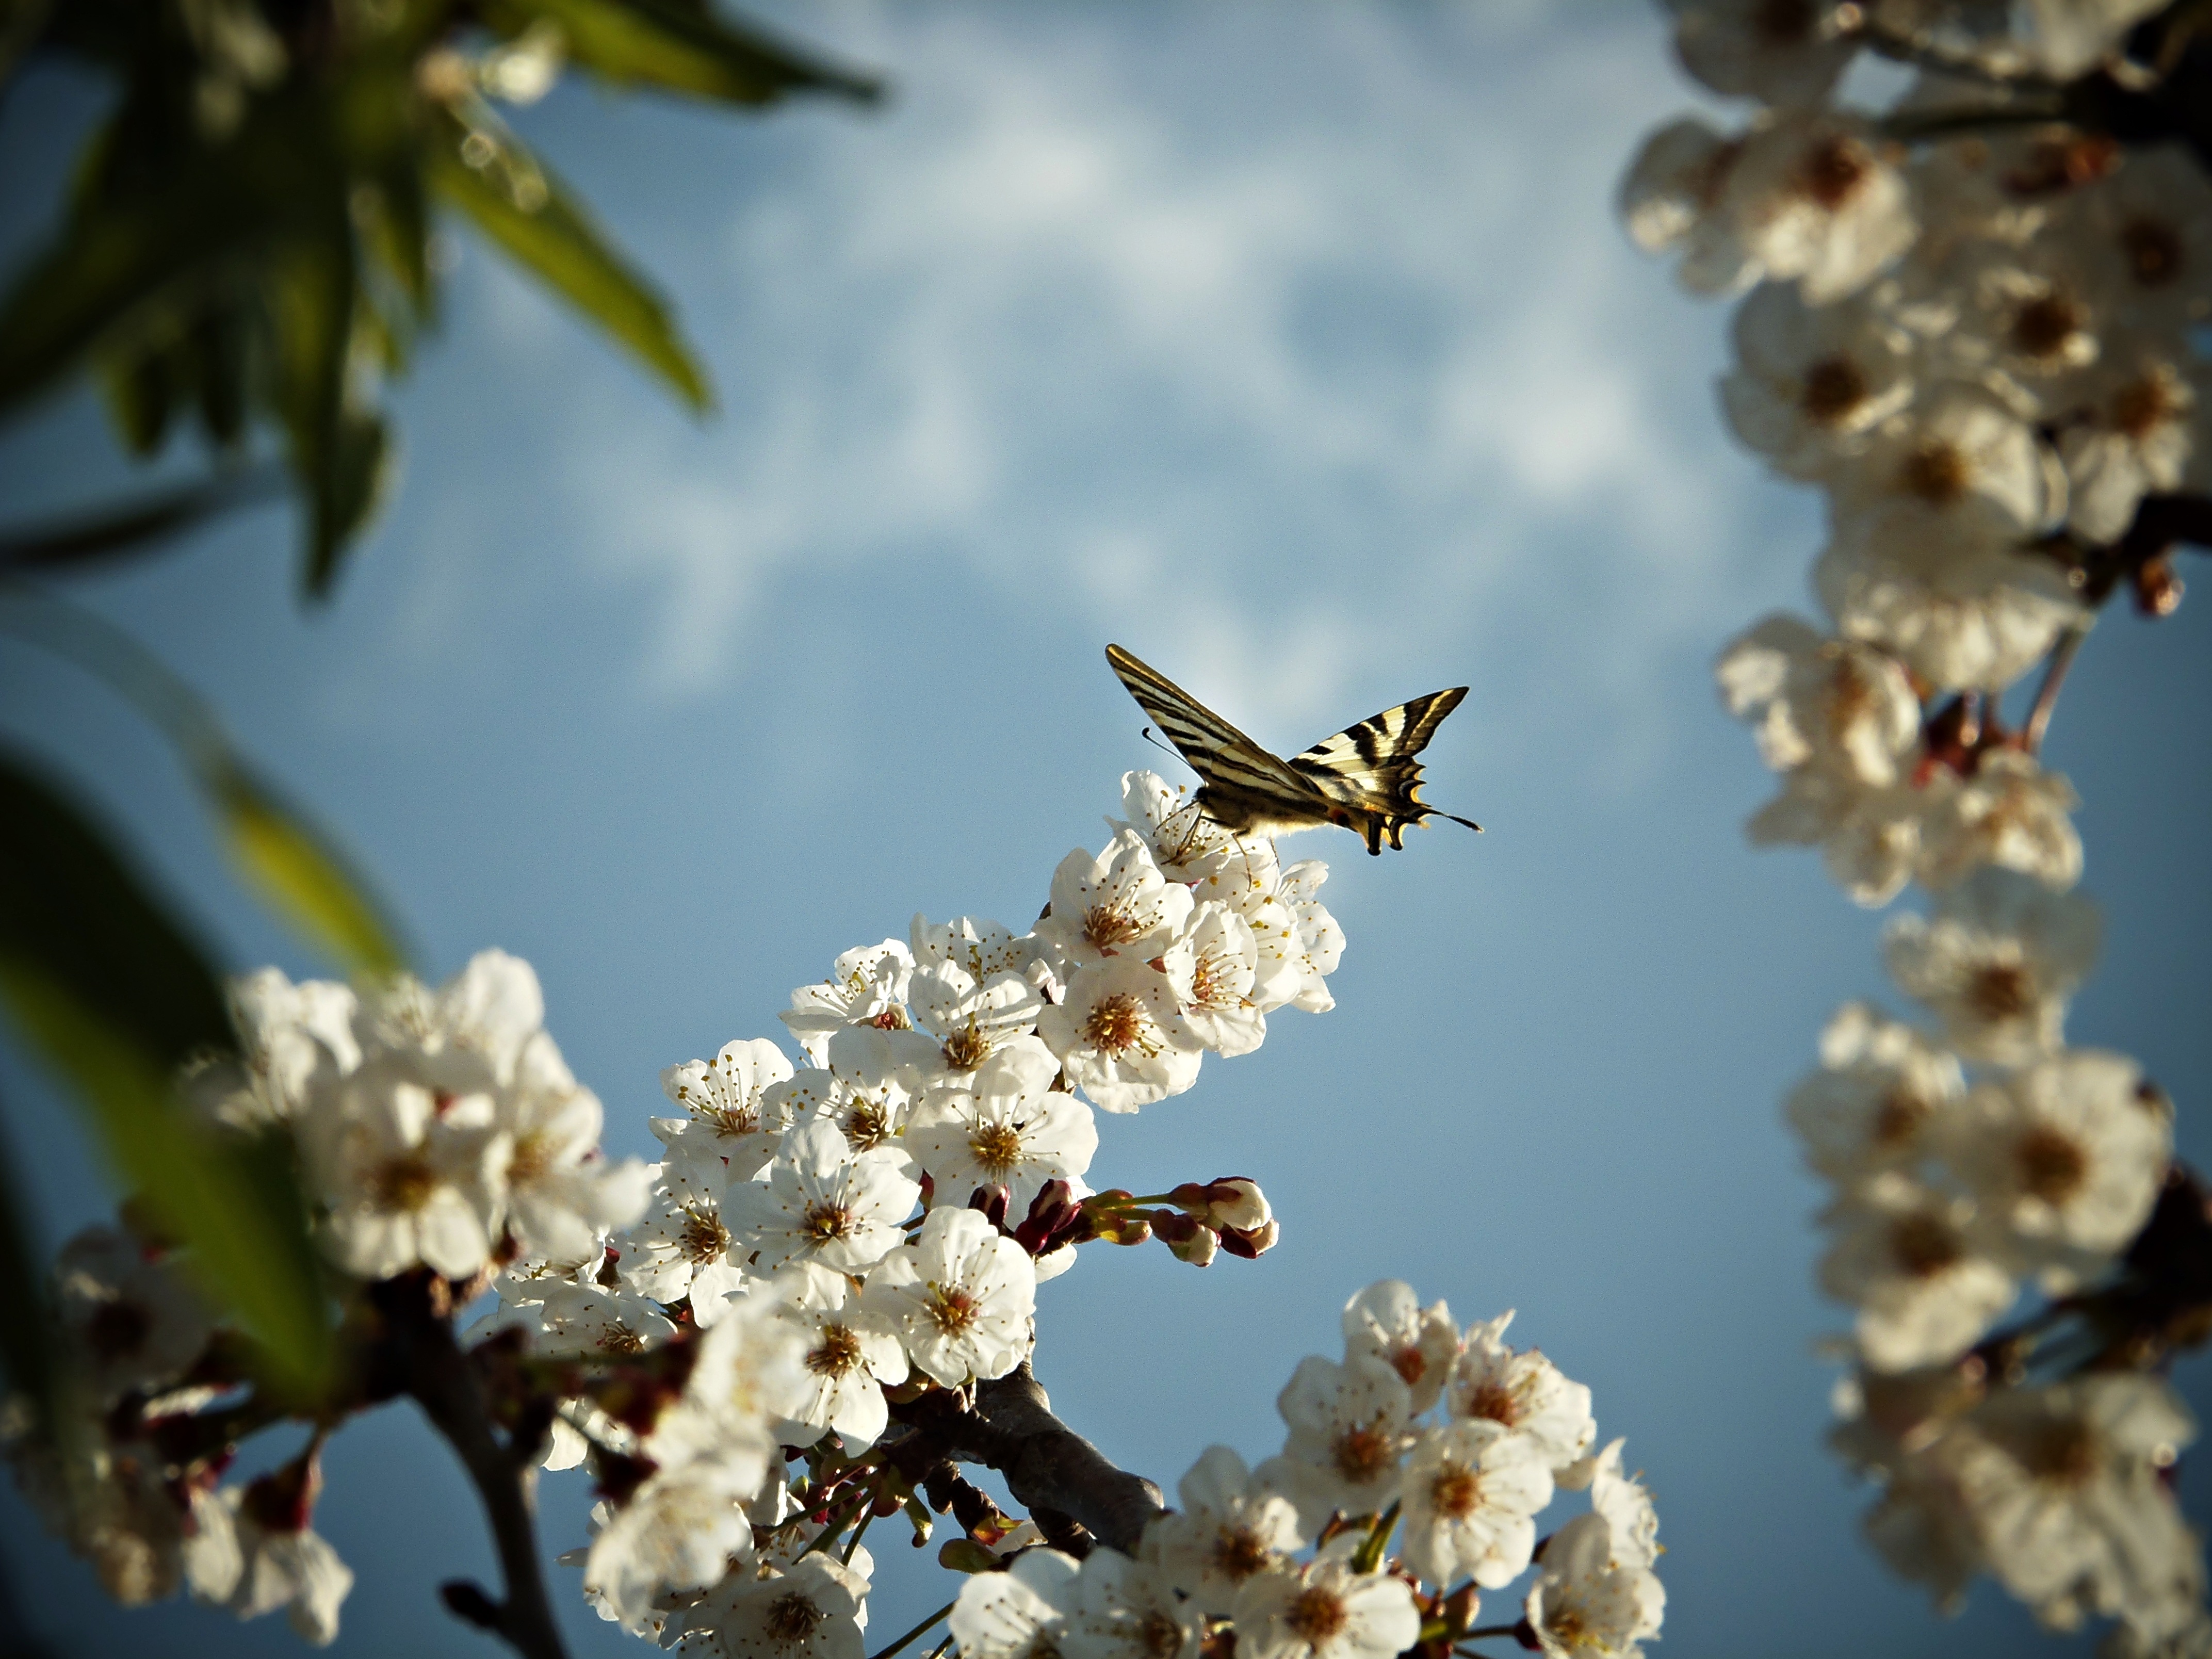
tree, nature, branch, blossom, plant, sky, photography, leaf, flower, food, spring, mediterranean, produce, insect, botany, butterfly, flora, season, cherry blossom, plants, close up, monarch butterfly, bee, flowering, macro photography, membrane winged insect